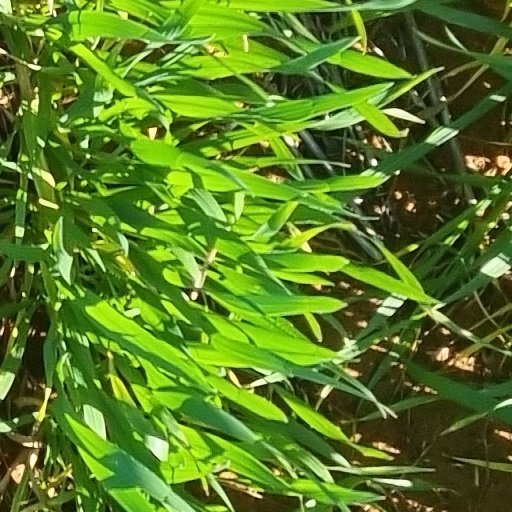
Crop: wheat